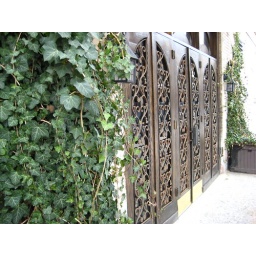
A building in or around the meat market in downtown Manhattan.Not edited.